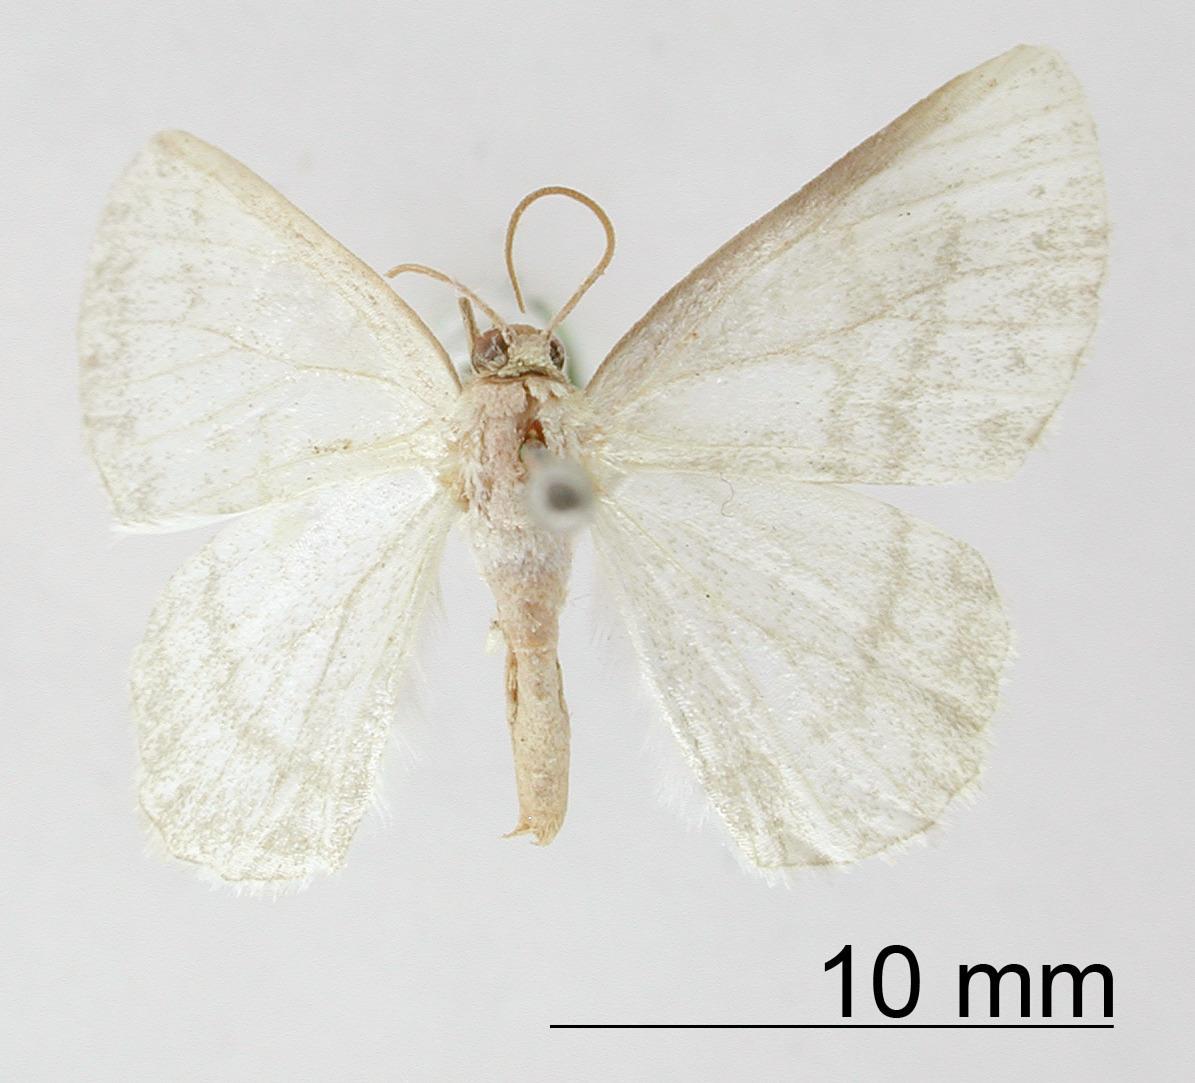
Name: Bapta admota
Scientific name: Bapta admota Dognin, 1900
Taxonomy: Animalia, Arthropoda, Insecta, Lepidoptera, Geometridae, Ennominae
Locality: Environs de Loja, Ecuador, Ecuador